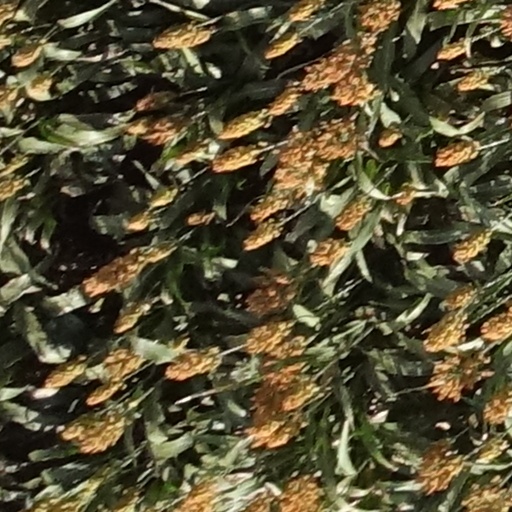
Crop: sorghum